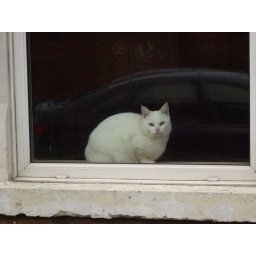
03-11-09 - cat in window